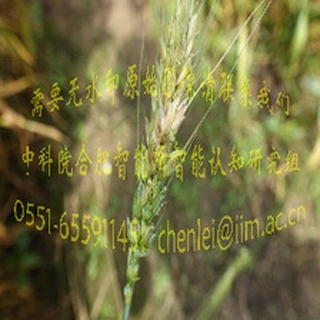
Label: wheat_fusarium_head_blight